Mazin Shooni

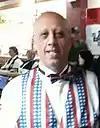
Mazin Shooni at the 2017 Verhoeven Open

Mazin Shooni (Arabic: مازن شوني) is an Iraqi-born American three-cushion billiards player. He was born on August 25, 1961, in Baghdad, Iraq. Currently, he lives in Nashua, New Hampshire.